Battle of Okinawa (film)

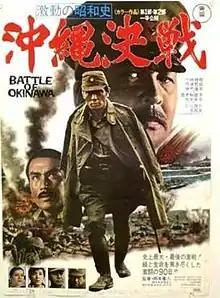

is a 1971 Japanese war film directed by Kihachi Okamoto from a screenplay by Kaneto Shindo and Ryōzō Kasahara, with effects by Teruyoshi Nakano.